Oregon Shipbuilding Corporation

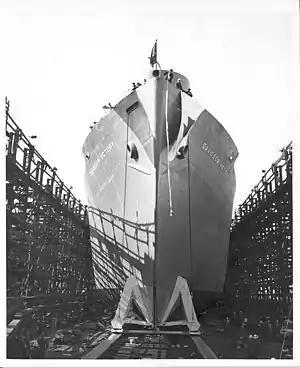
Oregon Shipbuilding Corporation's SS "Davidson Victory" on ways

Oregon Shipbuilding Corporation was a World War II emergency shipyard located along the Willamette River in Portland, Oregon, United States. The shipyard built nearly 600 Liberty and Victory ships between 1941 and 1945 under the Emergency Shipbuilding program. It was closed after the war ended.